151 Battalion

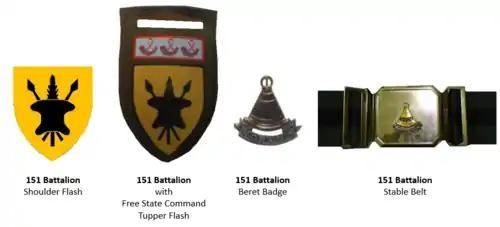
SADF 151 SA Battalion complete insignia

Peled, A. A question of Loyalty Military Manpower Policy in Multiethinic States, Cornell University Press, 1998, Chapter 2: South Africa: From Exclusion to Inclusion